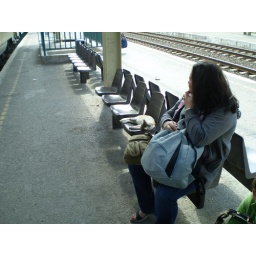
In Morocco you see cats and dogs sleeping in the strangest places